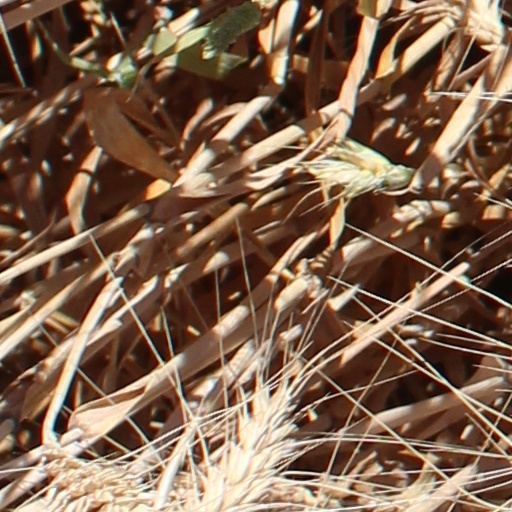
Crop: wheat